Arthur Henderson

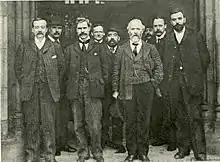
Henderson (on left) in 1906, with other leading figures in the new Labour Party

In 1906, the LRC changed its name to the Labour Party after it won 29 seats at the general election. In 1908, when Hardie resigned as Leader of the Labour Party, Henderson was elected to replace him. He remained Leader until his own resignation two years later, in 1910.